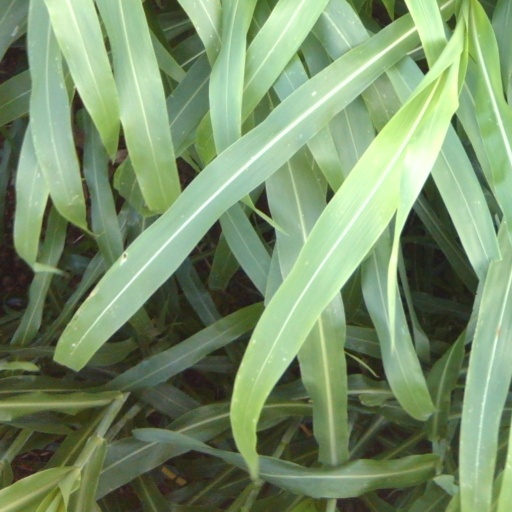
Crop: sorghum